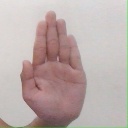
अक्षर: ध